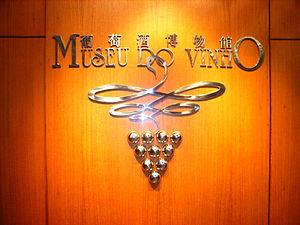
Un musée de la vigne et du vin a pour but d'exposer au public tout ce qui a eu trait à la viticulture et à la vinification. Ces musées sont présents dans les cinq continents. On distingue d'une part ceux qui exposent uniquement les objets de la préhistoire ou de l'antiquité consacrés à l'élaboration des premiers vins ou des vins antiques. Depuis les années 1950, une seconde sorte de musée s'est développée. Ces musées se sont multipliés dans de nombreuses localités ayant eu une fonction viti-vinicole avant le phylloxéra ou qui ont réussi à la préserver. Ils se sont tournés vers l'exposition et la mise en valeur du matériel de vinification de l'époque, le plus souvent en y ajoutant des outils vignerons et les premiers appareils de traitement de la vigne. Ces expositions couvrent dans leur majorité une période entre le XVIIIᵉ siècle et le XXᵉ siècle.